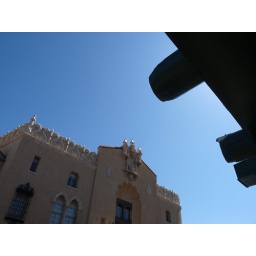
A look up at the clear blue sky above Santa Fe, New Mexico and The Lessic performing arts center